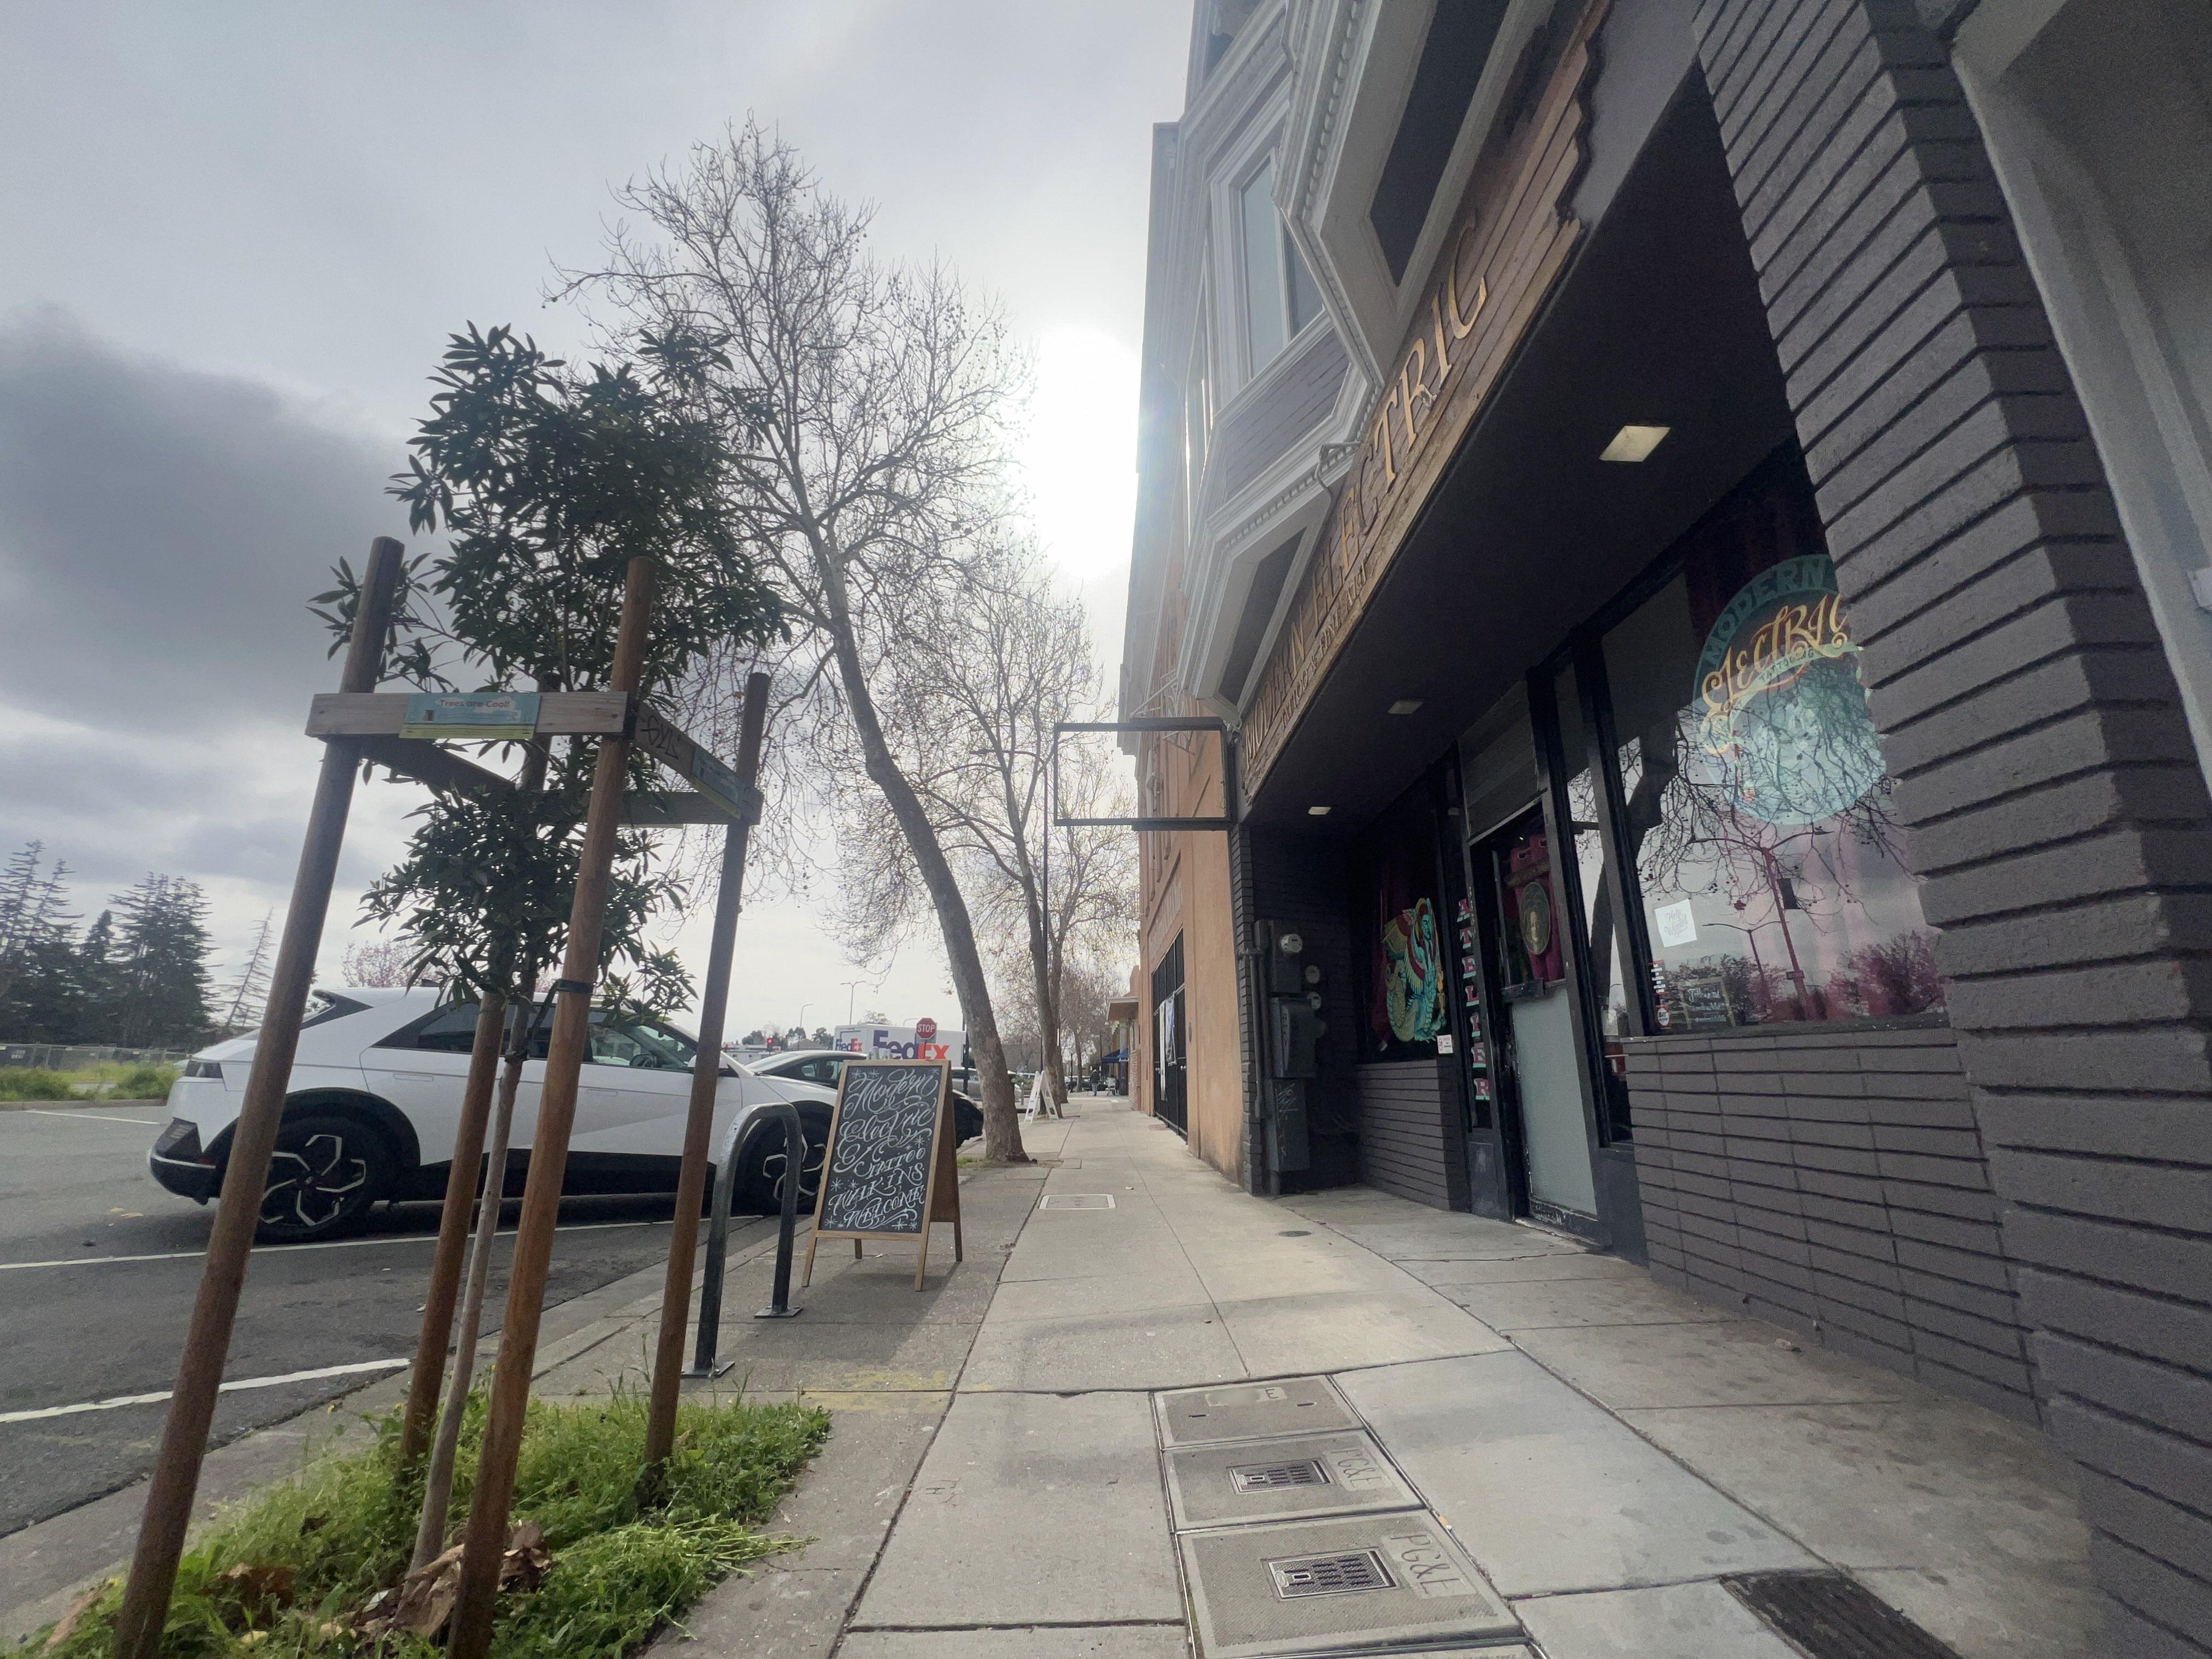
Feature: Storefront
State: California
Country: United States
Date: 2026-02-14T21:11:26.605000+00:00
Coordinates: 37.848, -122.272